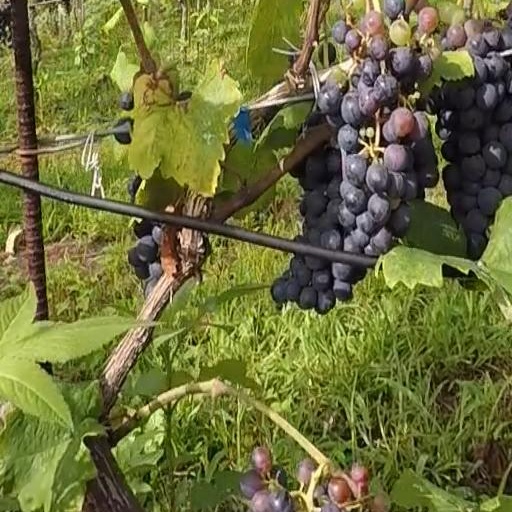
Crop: grape